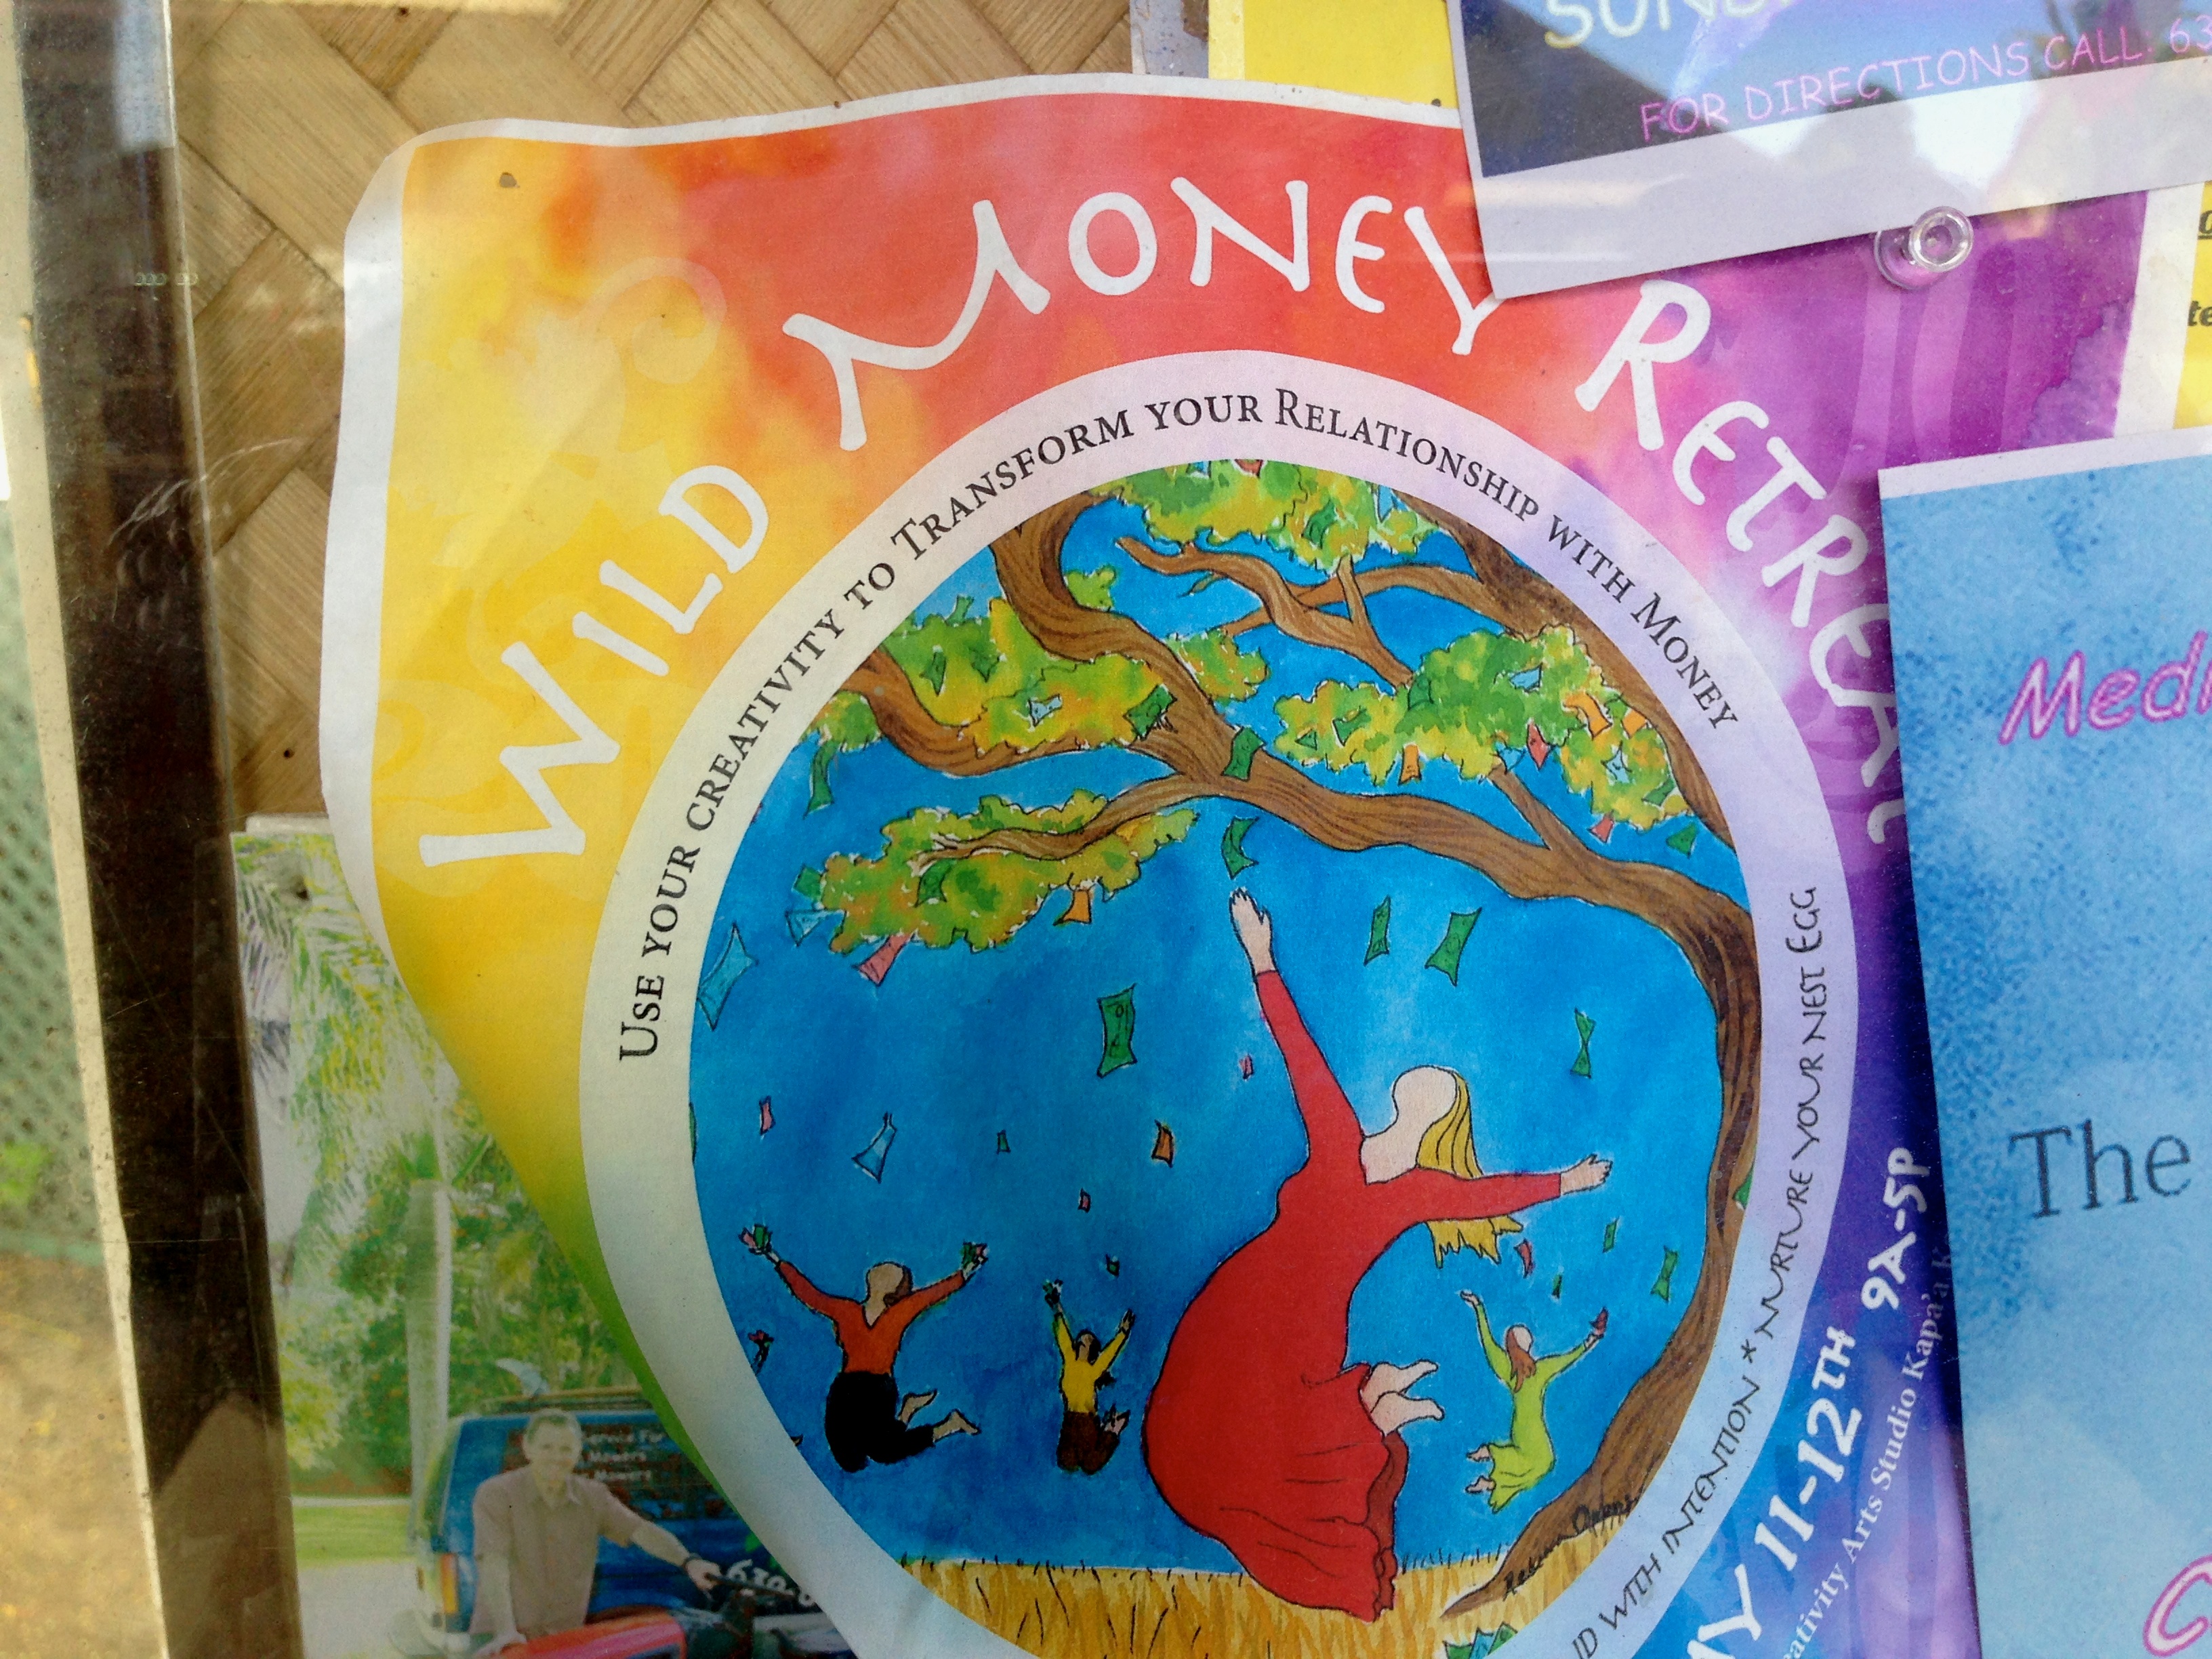
color, banner, art